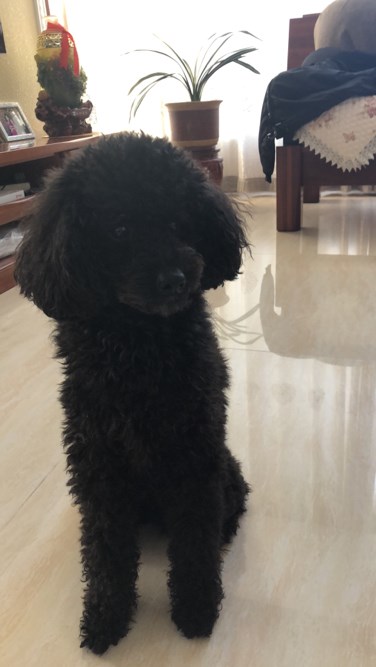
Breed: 2925-n000114-toy_poodle